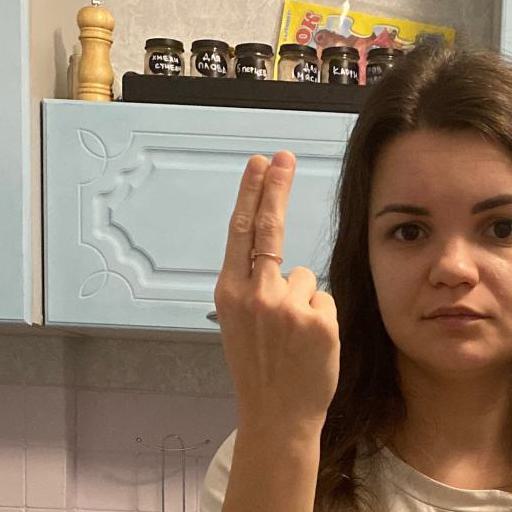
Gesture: two_up_inverted